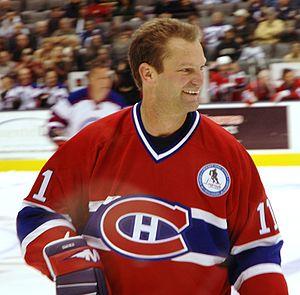
Kirk Muller est un joueur canadien de hockey sur glace. Ayant joué dix-neuf saisons complètes dans la Ligue nationale de hockey, de 1984 à 2003. Il est actuellement et depuis 2016 entraîneur associé dans l'organisation du Canadiens de Montréal de la LNH, après avoir agi comme entraîneur-adjoint chez les Blues de Saint-Louis de 2011 à 2014 et entraîneur-chef chez les Hurricanes de la Caroline de 2014 à 2016.
Cette page présente une liste des équipes de la Ligue nationale de hockey, ligue professionnelle de hockey sur glace d'Amérique du Nord. Depuis les débuts de la ligue, en 1917, seuls les Canadiens de Montréal et la franchise des Maple Leafs de Toronto ont toujours évolué dans la LNH. Les Canadiens sont l'équipe la plus titrée avec vingt-quatre Coupes Stanley.